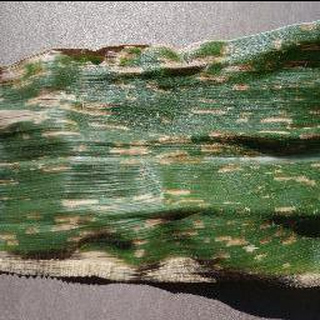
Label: corn_cercospora_leaf_spot